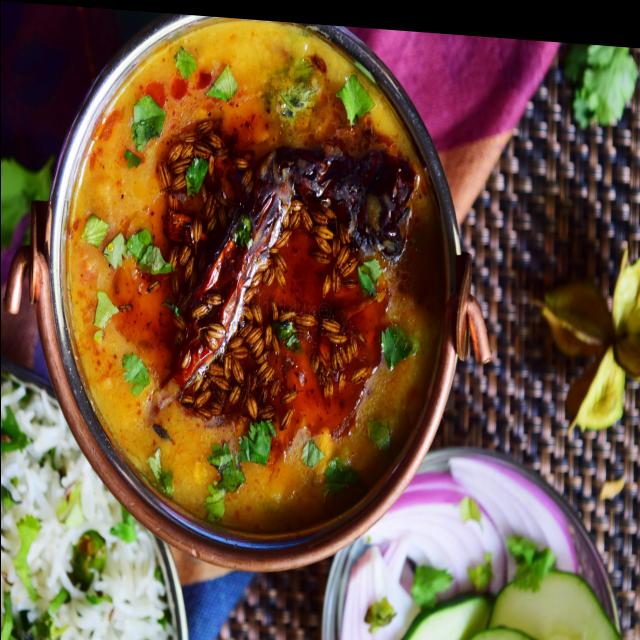
Dish: dal_makhani